List of Galatasaray S.K. managers

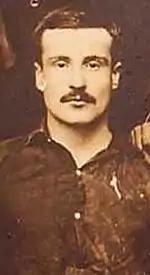
Emin Bülent Serdaroğlu, the first Turkish manager of the club

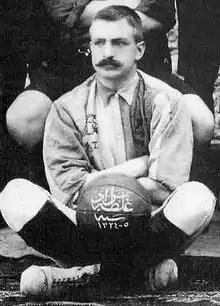
Horace Armitage, the first manager to win a trophy

Galatasaray Spor Kulübü is a Turkish professional football club based in Istanbul, Turkey, who currently play in Süper Lig. This chronological list comprises all those who have held the position of head coach or technical director of the first team of Galatasaray SK since their foundation in 1905. Caretaker managers (interim) are included, as well as those who have been in permanent charge.